Ramakrishna Mission Vidyapith, Deoghar

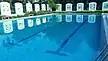
Vivekananda Taran Tal

The Foundation Stone of the Building was inaugurated by The Chief Minister Of Jharkhand. The Senior Secondary School building has 4 Classrooms with One Smart Class. There is a Library in the Building that provides access to various old and valuable books. The Building has a full Air Conditioned Hall for School Assembly And Various programs. The Senior Secondary School has separate Labs for various Experiments. These include Physics, Chemistry, Biology, Computer Science.